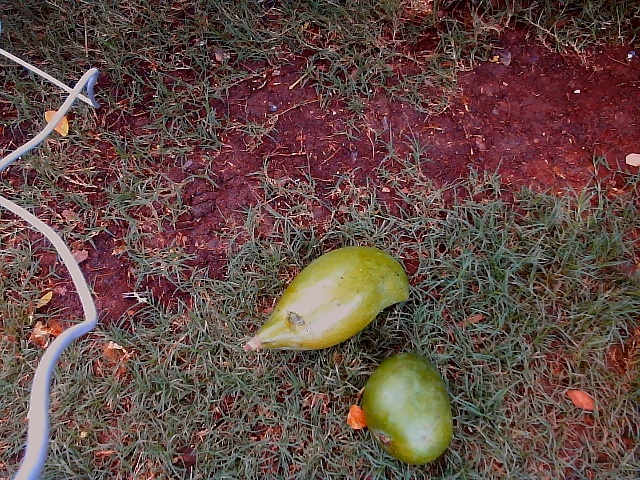
Label: Raw_Mango